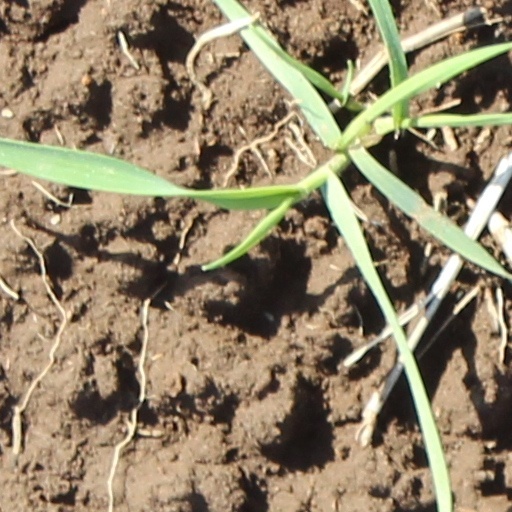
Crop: wheat